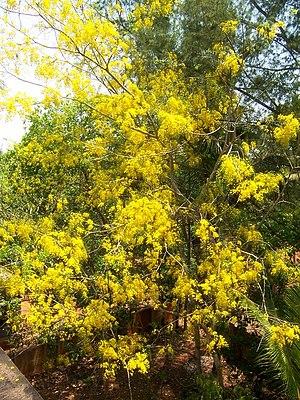
Cassia fistula a pour noms communs cassier, faux séné, faux caroubier, douche d'or, averse dorée, arbre de pluie dorée, casse, canéficier, canéfier ou encore cytise indien. C'est une espèce de plantes de la famille Fabaceae, originaire d'Asie du Sud, du sud du Pakistan en passant par l'est de l'Inde jusqu'en Birmanie et au sud du Sri Lanka.